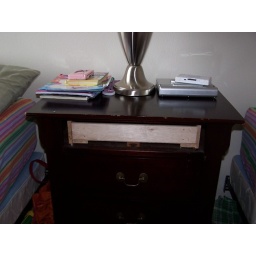
drawer panel that was missing off a nightstand in the kids bedroom